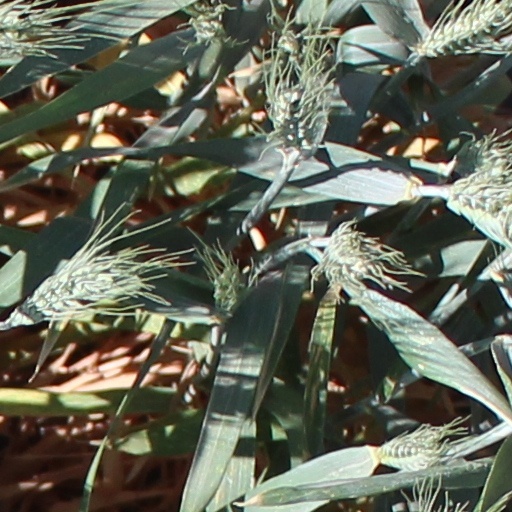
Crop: wheat